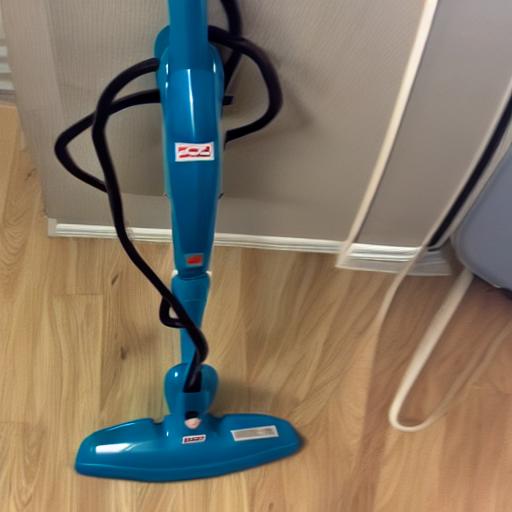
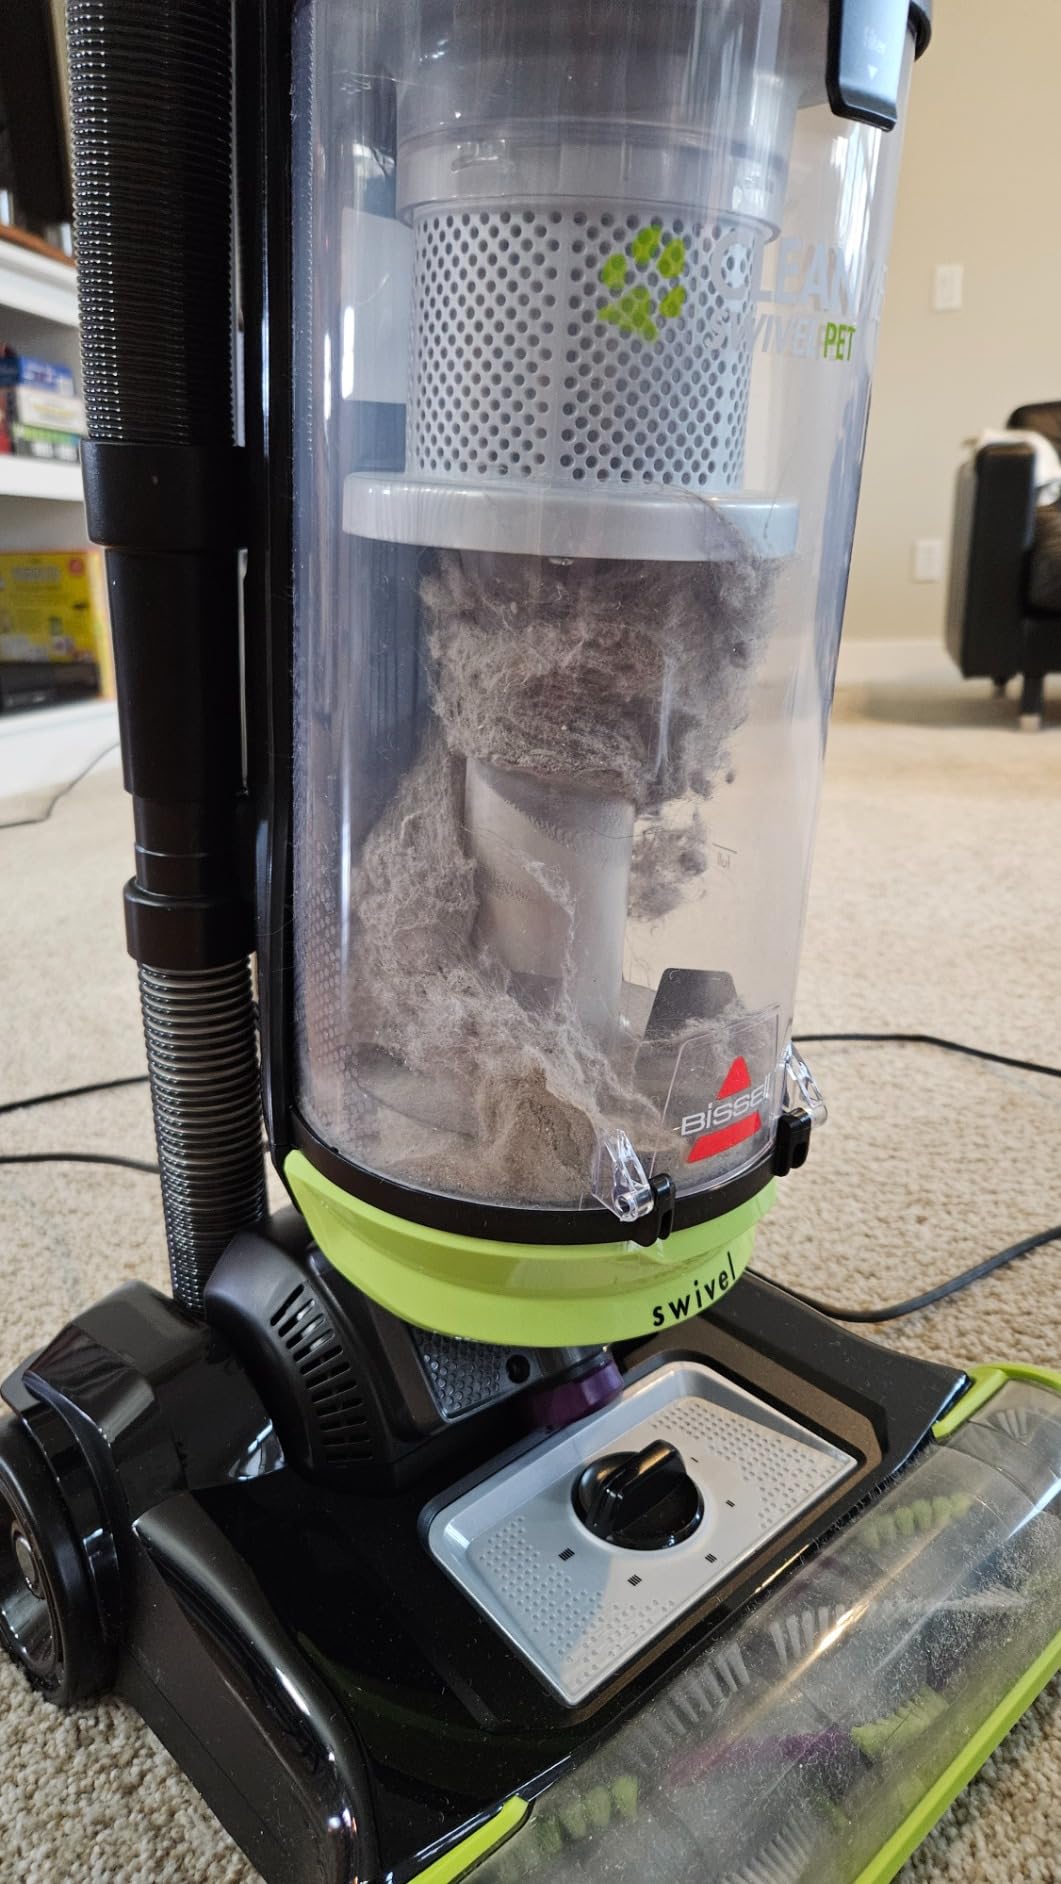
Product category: items_vacuum
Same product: no